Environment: real
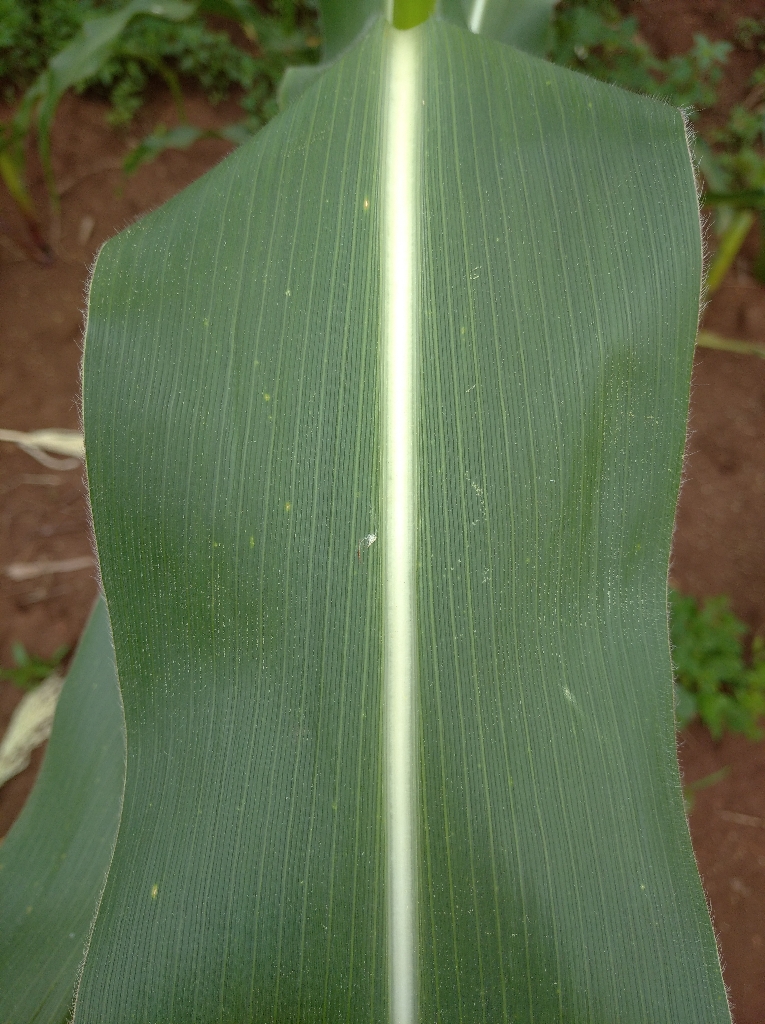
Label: healthy